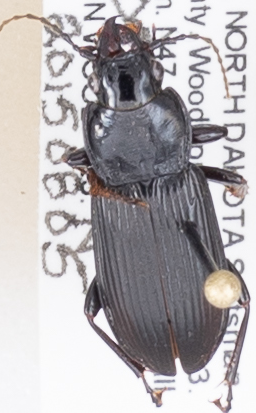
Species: Pterostichus melanarius melanarius
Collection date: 2015-08-05
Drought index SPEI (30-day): -0.788
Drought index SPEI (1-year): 0.23
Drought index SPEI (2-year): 0.54